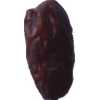
Label: dates